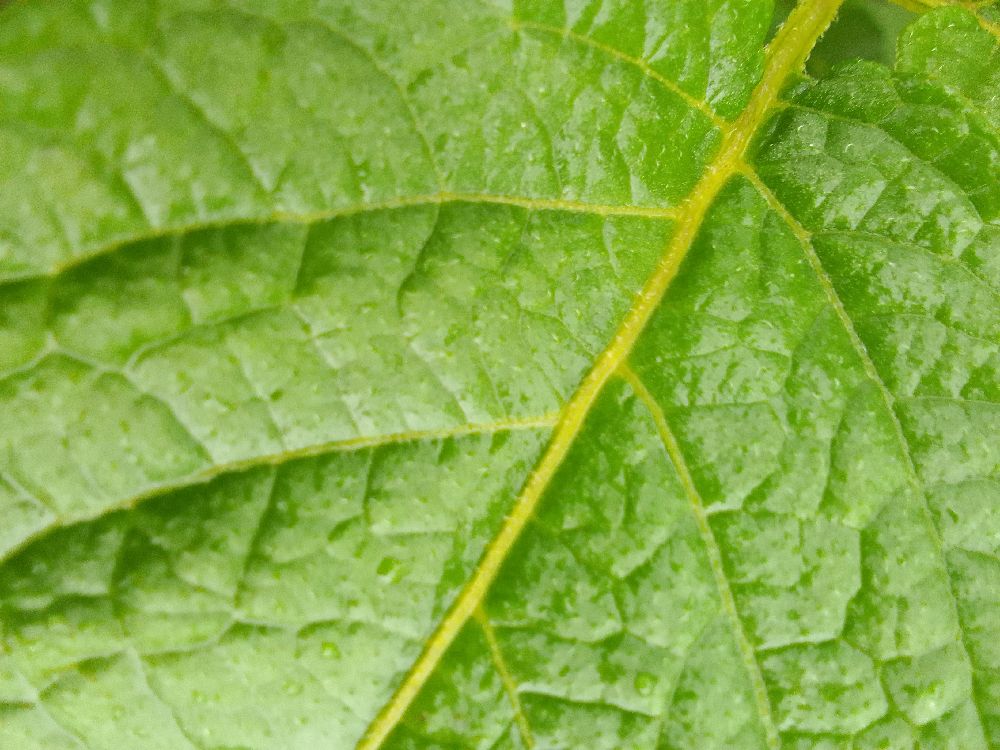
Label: Healthy